HMS Campania (D48)

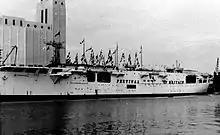
"Campania" in Festival Dress at Plymouth Docks.

In 1951, she was the Festival of Britain's exhibition ship, touring the country's ports with a civilian crew as the Festival Ship "Campania" to supplement the main exhibition in London and two thousand local events.